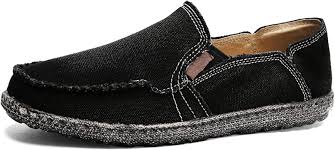
Label: Boat